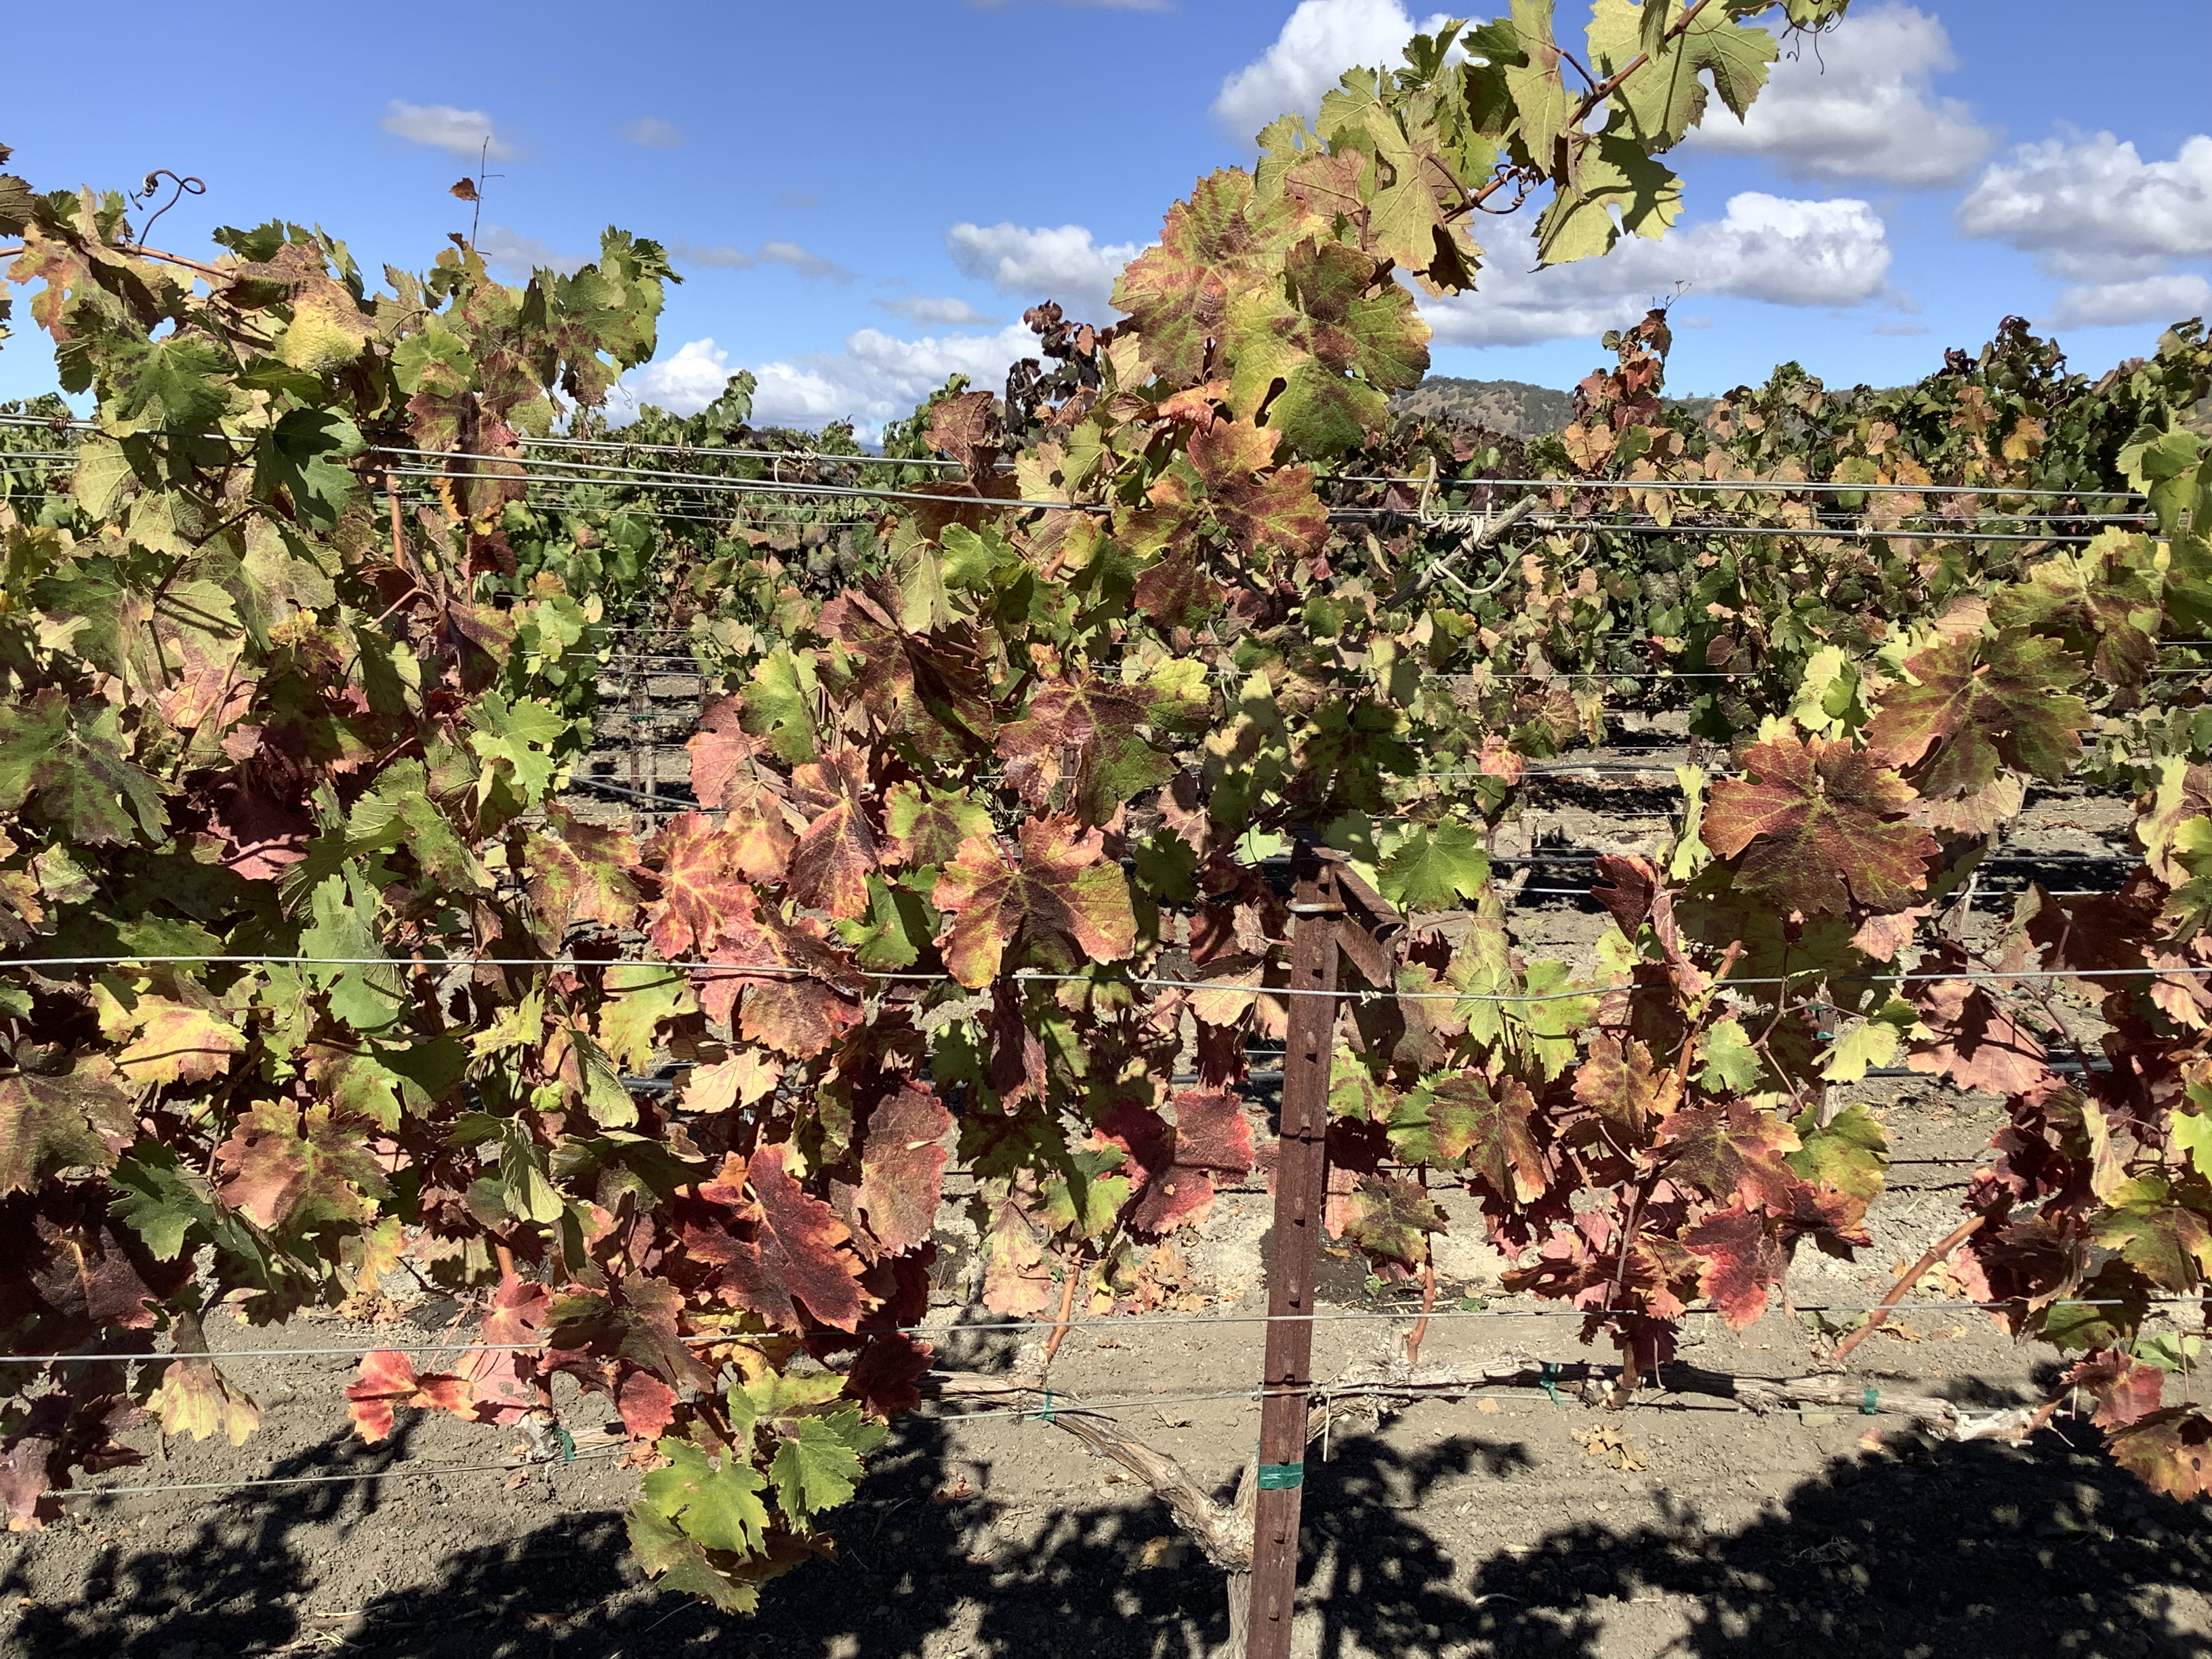
Label: Red Blotch